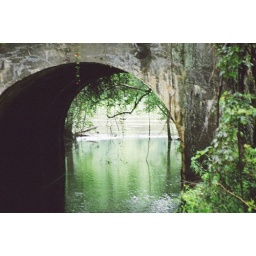
This old train bridge is now a bike trail overlooking the Allegheny river near Kennerdell, Pennsylvania.